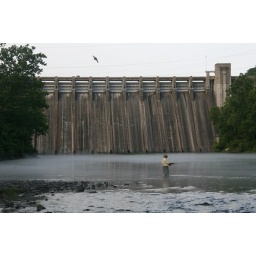
Dam on white river in Baxter County, Arkansasby Cody Plumb, arkansas 4-H